History of the Scottish Greens

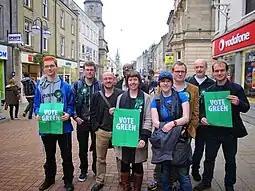
A collection of Green activists with co-leader Patrick Harvie

The party's selection process of co-convenor Maggie Chapman as lead candidate in the North East Scotland region for the 2016 election attracted controversy. After she won selection by local members in late 2015, some members started a petition calling for her de-selection and replacement with a local candidate, whose signatures included fellow list candidates Green councillor Martin Ford and former Green councillor Debra Storr, as well as former Green MSP Shiona Baird. Then, allegations emerged of ballot irregularities in the selection process, although they were dismissed by the party's Elections and Campaigns Committee. There was also controversy around claims Chapman had pretended to have a doctorate, although the party claimed it was an administrative error.